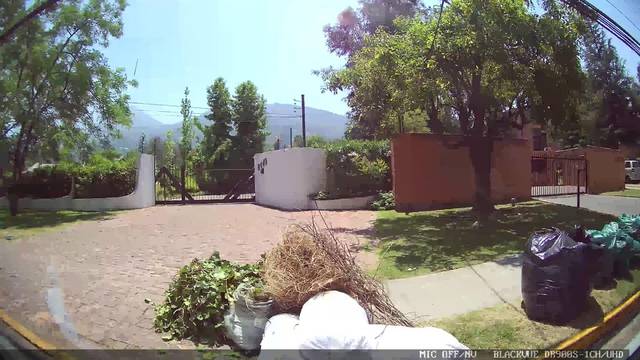
Region: Chile
Coordinates: -33.376, -70.556